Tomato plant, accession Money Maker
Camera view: bottom (45 deg); turntable rotation: 60 degrees
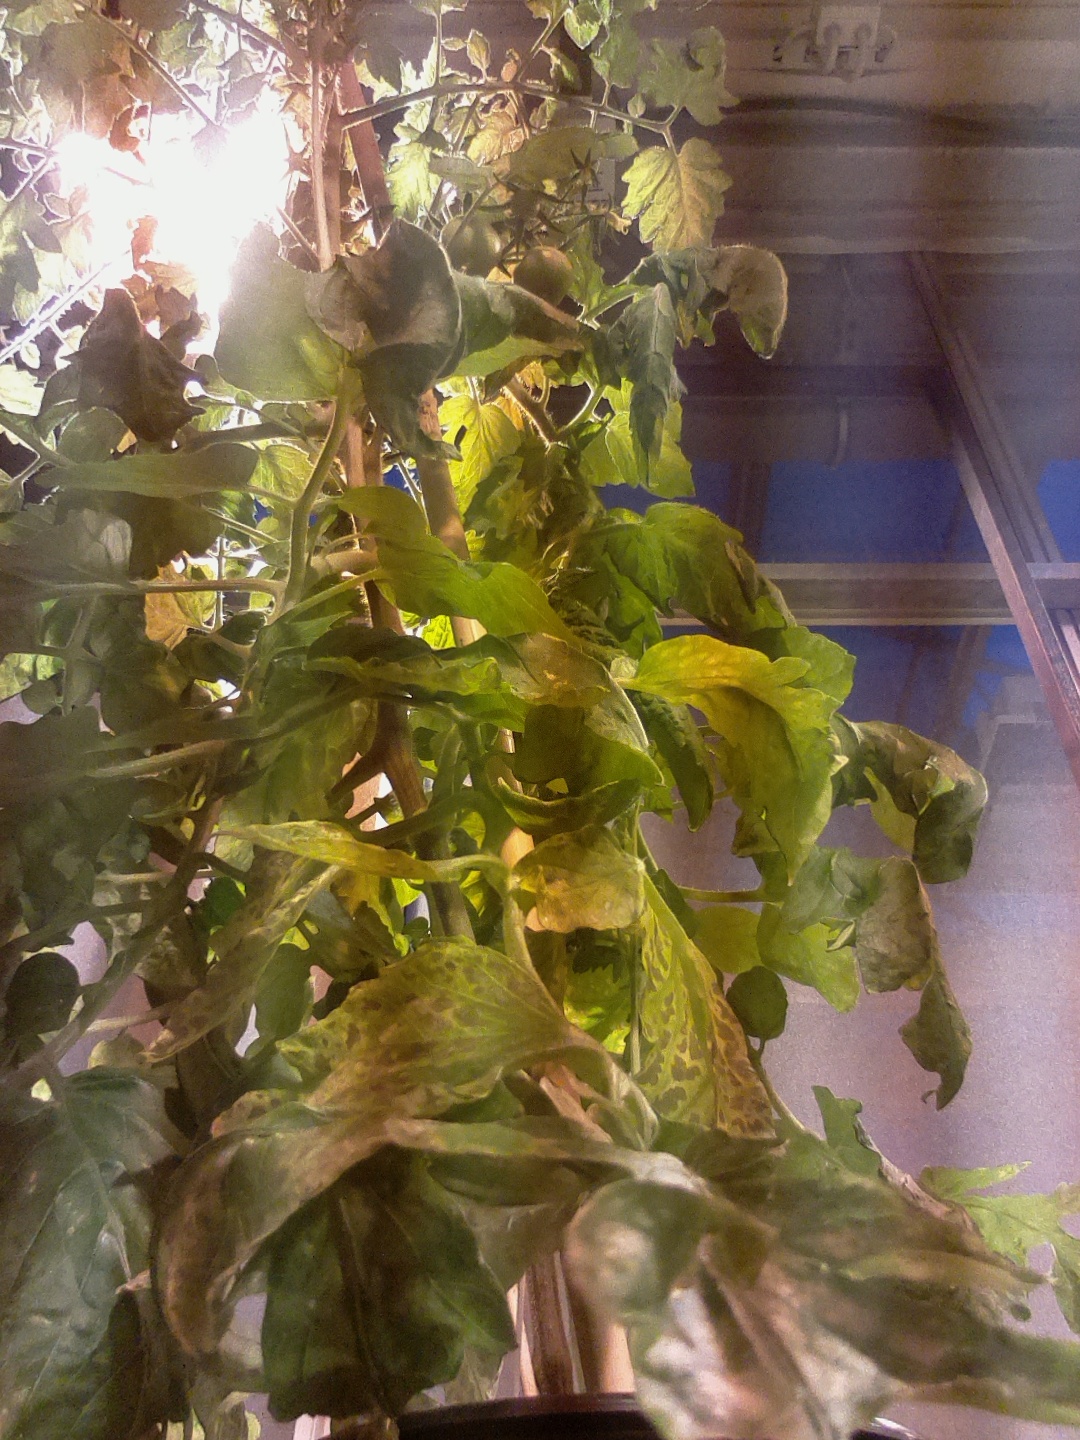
BBCH growth stage 72: 20%-30% of final fruit size